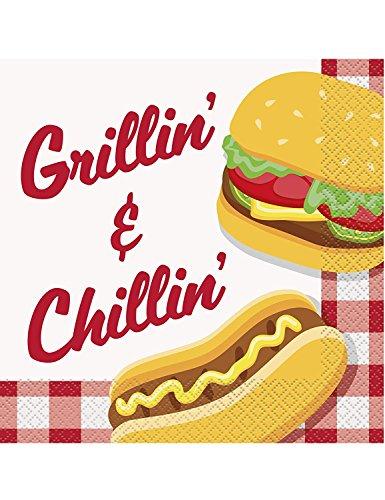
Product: Grillin & Chillin Summer BBQ Luncheon Napkins 6.5", 16 Ct.
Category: Toys & Games | Party Supplies | Party Tableware | Napkins
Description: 16 luncheon napkins per pack.
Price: $2.40
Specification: ProductDimensions:0.4x6.5x6.5inches|ItemWeight:2.88ounces|ShippingWeight:2.88ounces(Viewshippingratesandpolicies)|ASIN:B07BN57TJR|Itemmodelnumber:58702|Manufacturerrecommendedage:0-10years